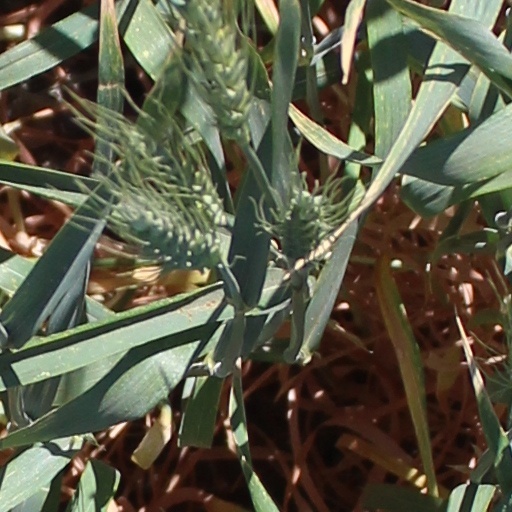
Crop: wheat